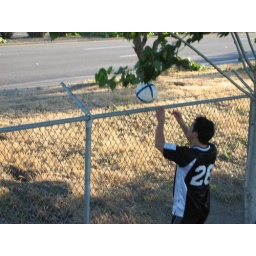
Apparently it was prison ball since the field is surrounded by barbed wire.